Photoacoustic imaging

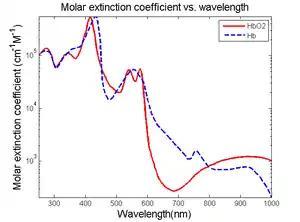
Fig. 2. Absorption spectra of oxy- and deoxy-hemoglobin

The optical absorption in biological tissues can be due to endogenous molecules such as hemoglobin or melanin, or exogenously delivered contrast agents. As an example, Fig. 2 shows the optical absorption spectra of oxygenated hemoglobin (HbO) and deoxygenated hemoglobin (Hb) in the visible and near infrared region. Since blood usually has orders of magnitude higher absorption than surrounding tissues, there is sufficient endogenous contrast for photoacoustic imaging to visualize blood vessels. Recent studies have shown that photoacoustic imaging can be used "in vivo" for tumor angiogenesis monitoring, blood oxygenation mapping, functional brain imaging, skin melanoma detection, methemoglobin measuring, etc.